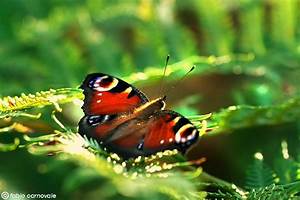
Label: butterfly